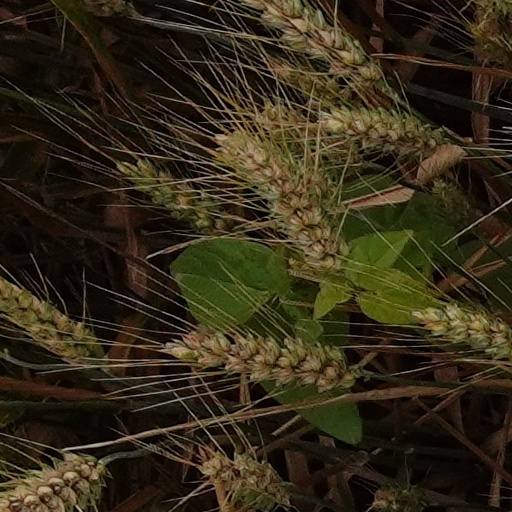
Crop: wheat